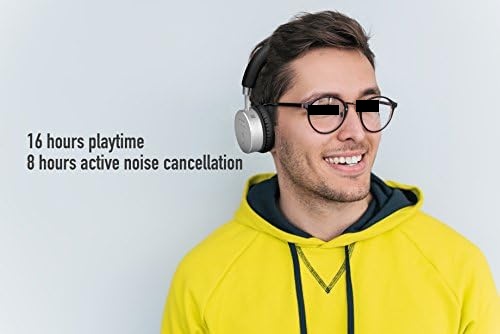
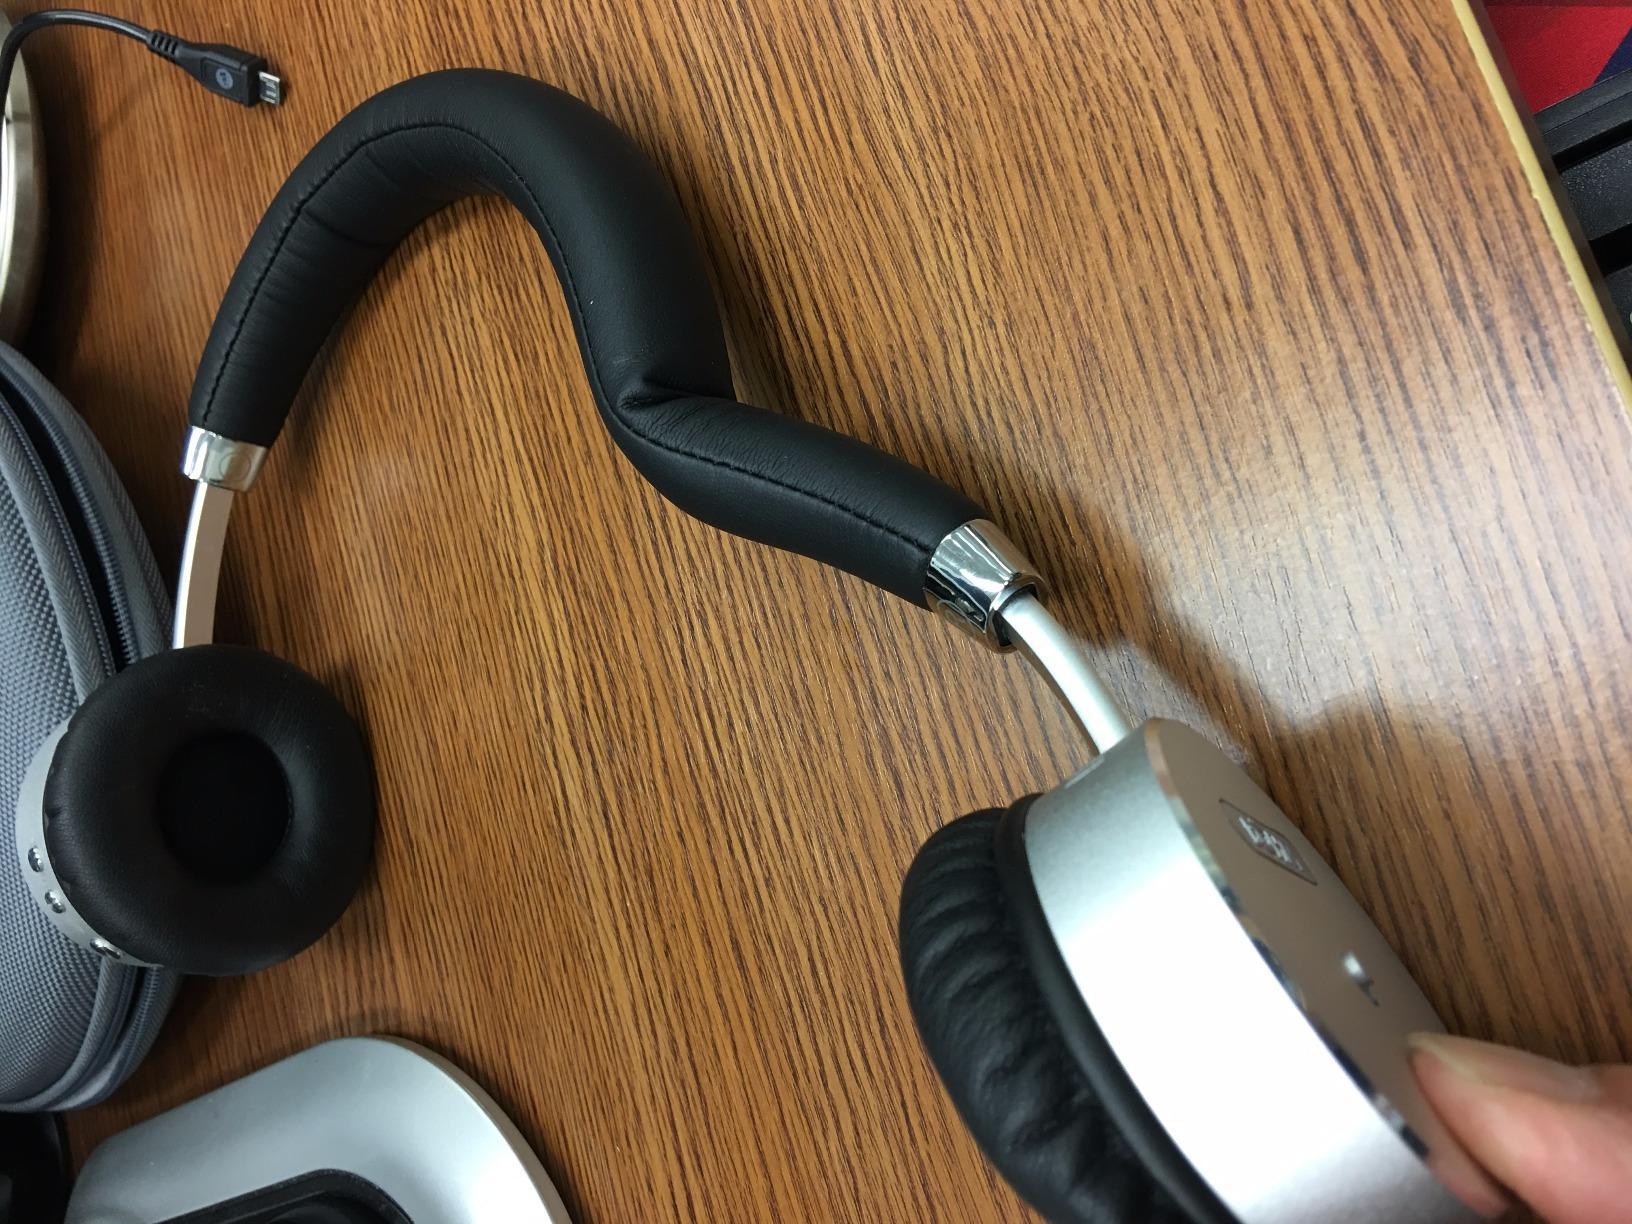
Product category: headphones
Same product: yes